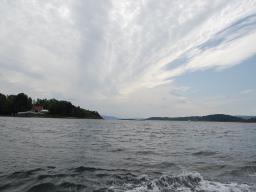
Label: Background_without_leaves